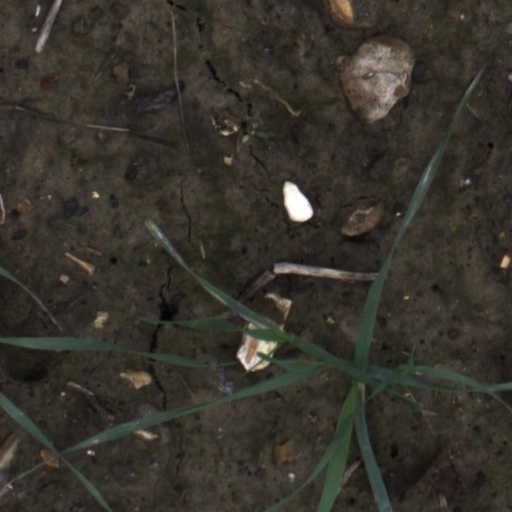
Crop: wheat